Garden City, Cairo

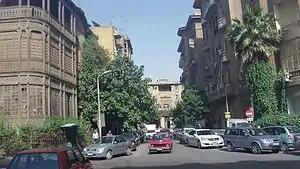
Picture of a street in Garden City

Garden City is an early-20th-century real estate development loosely based on the English garden city movement, and is today a mixed residential and administrative quarter in qism Qasr al-Nil in the West District of Cairo, Egypt. It spans the east side of the Nile just south of Wust al-Balad (downtown) and the famous Midan Tahrir (Tahrir Square), and north of Old Cairo. Two main streets, Qasr al-Ayni Street on the east and the Nile Corniche on the west, delineate its eastern and western borders. Garden City is known for its quiet, upscale, and secure atmosphere. The United States, British, Italian and more Embassies are located there.